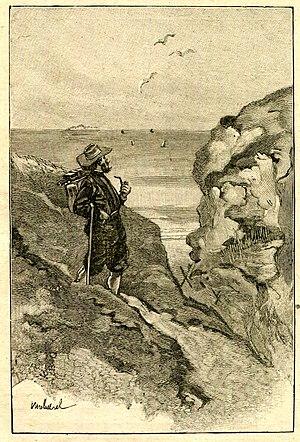
Illustration de la nouvelle ""Miss Harriet"" (de recueil sous le même titre, publiée par Libr. Paul Ollendorff, Paris)"
Miss Harriet est une nouvelle de Guy de Maupassant, parue en 1883.